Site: brandenburg
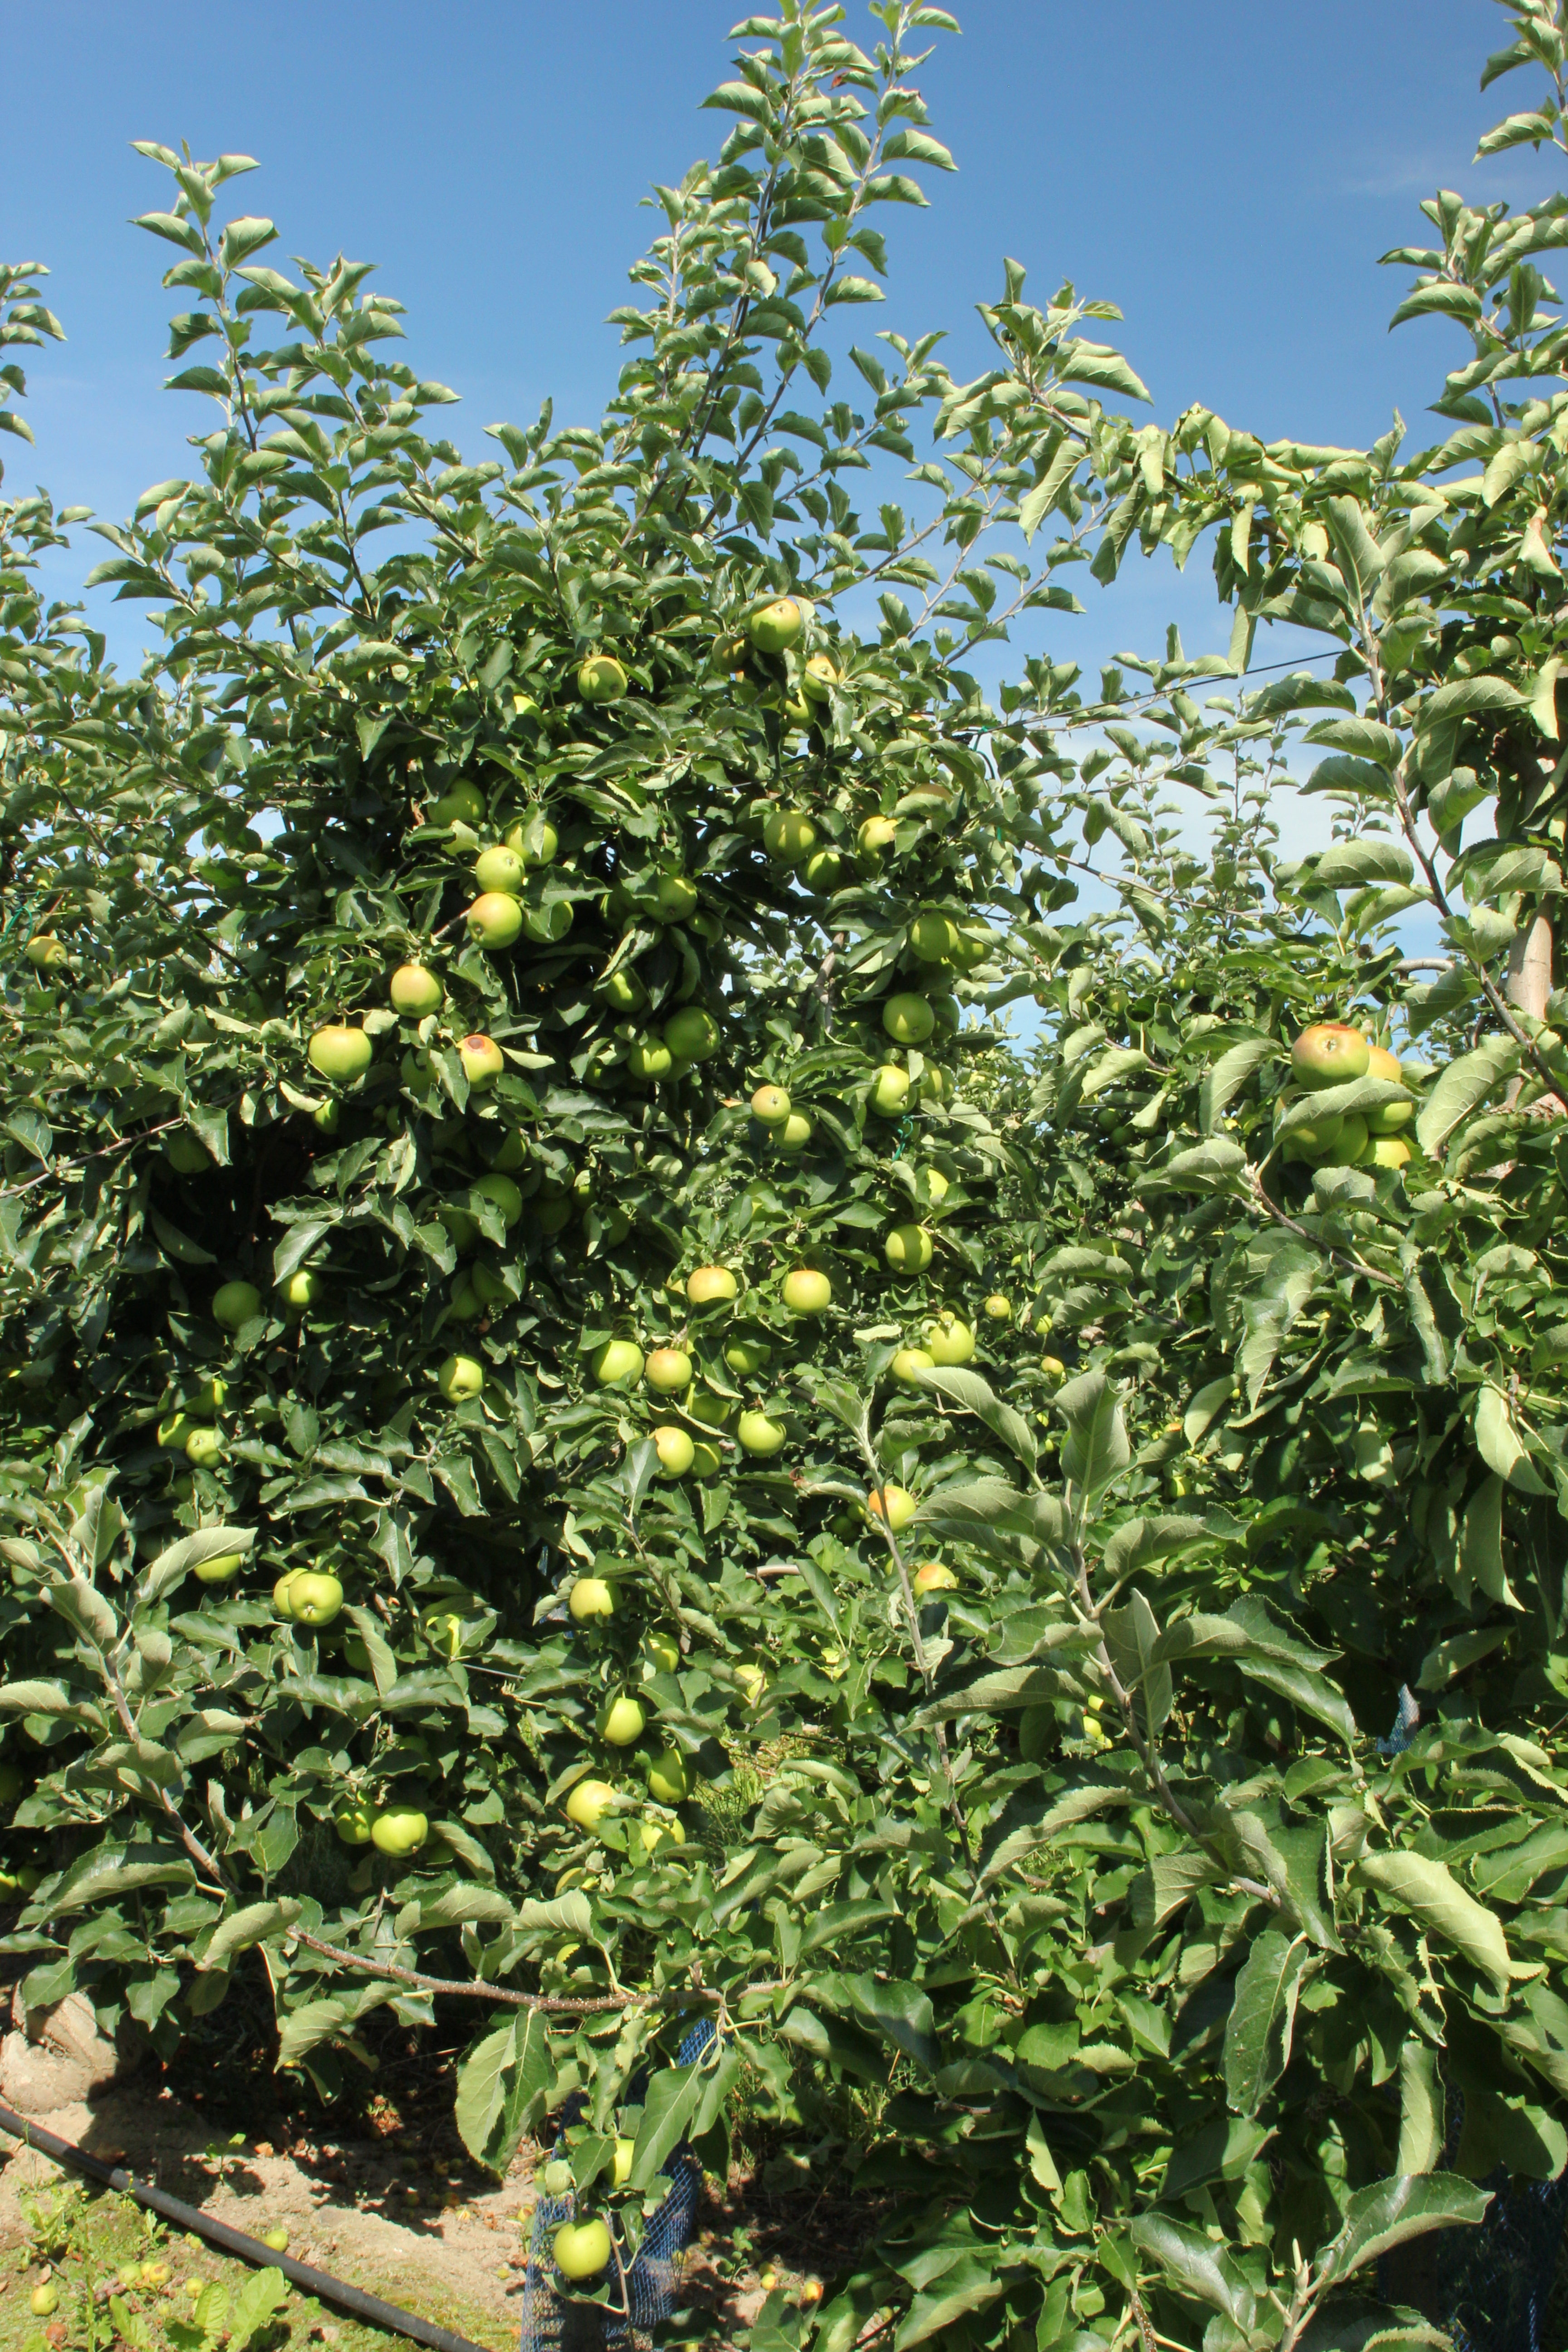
Growth stage (BBCH 77): Development of fruit